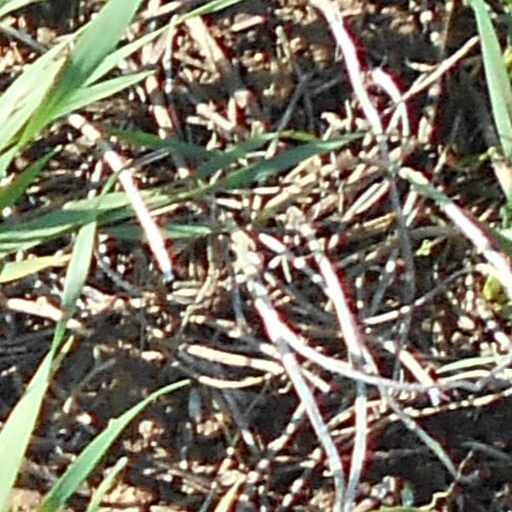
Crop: wheat